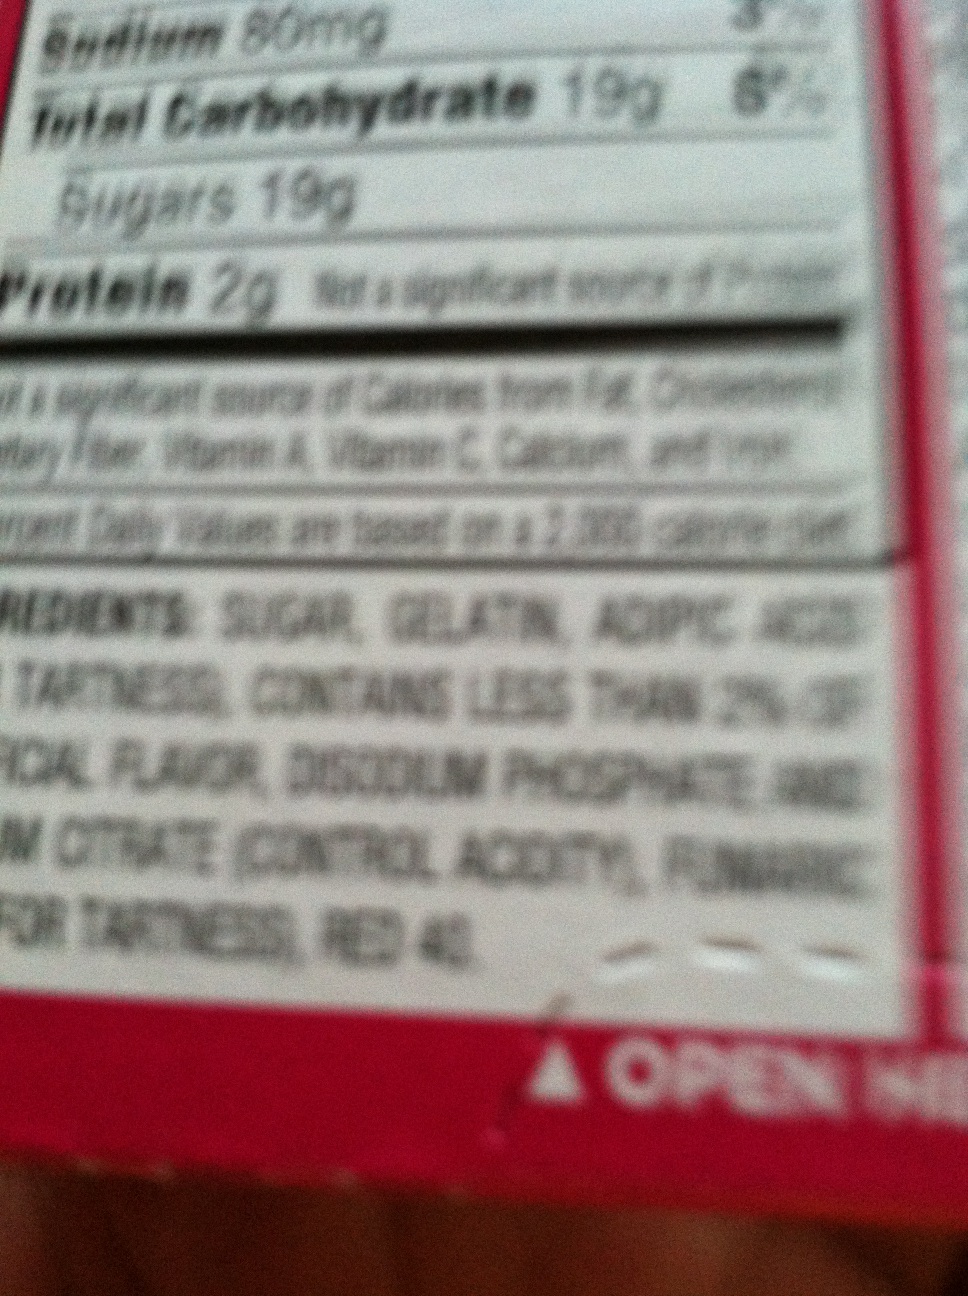Question: What flavor of jello is this?
Answer: unanswerable